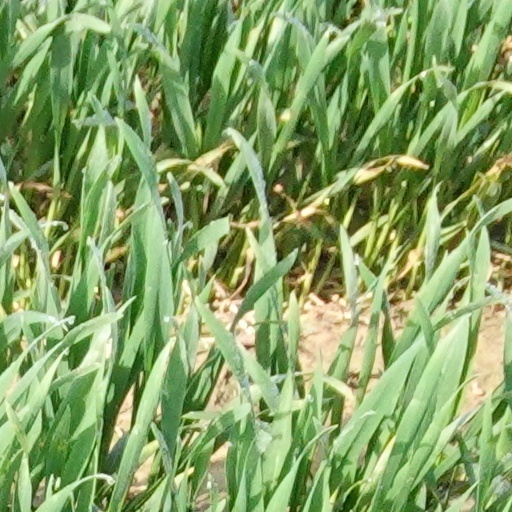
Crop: wheat